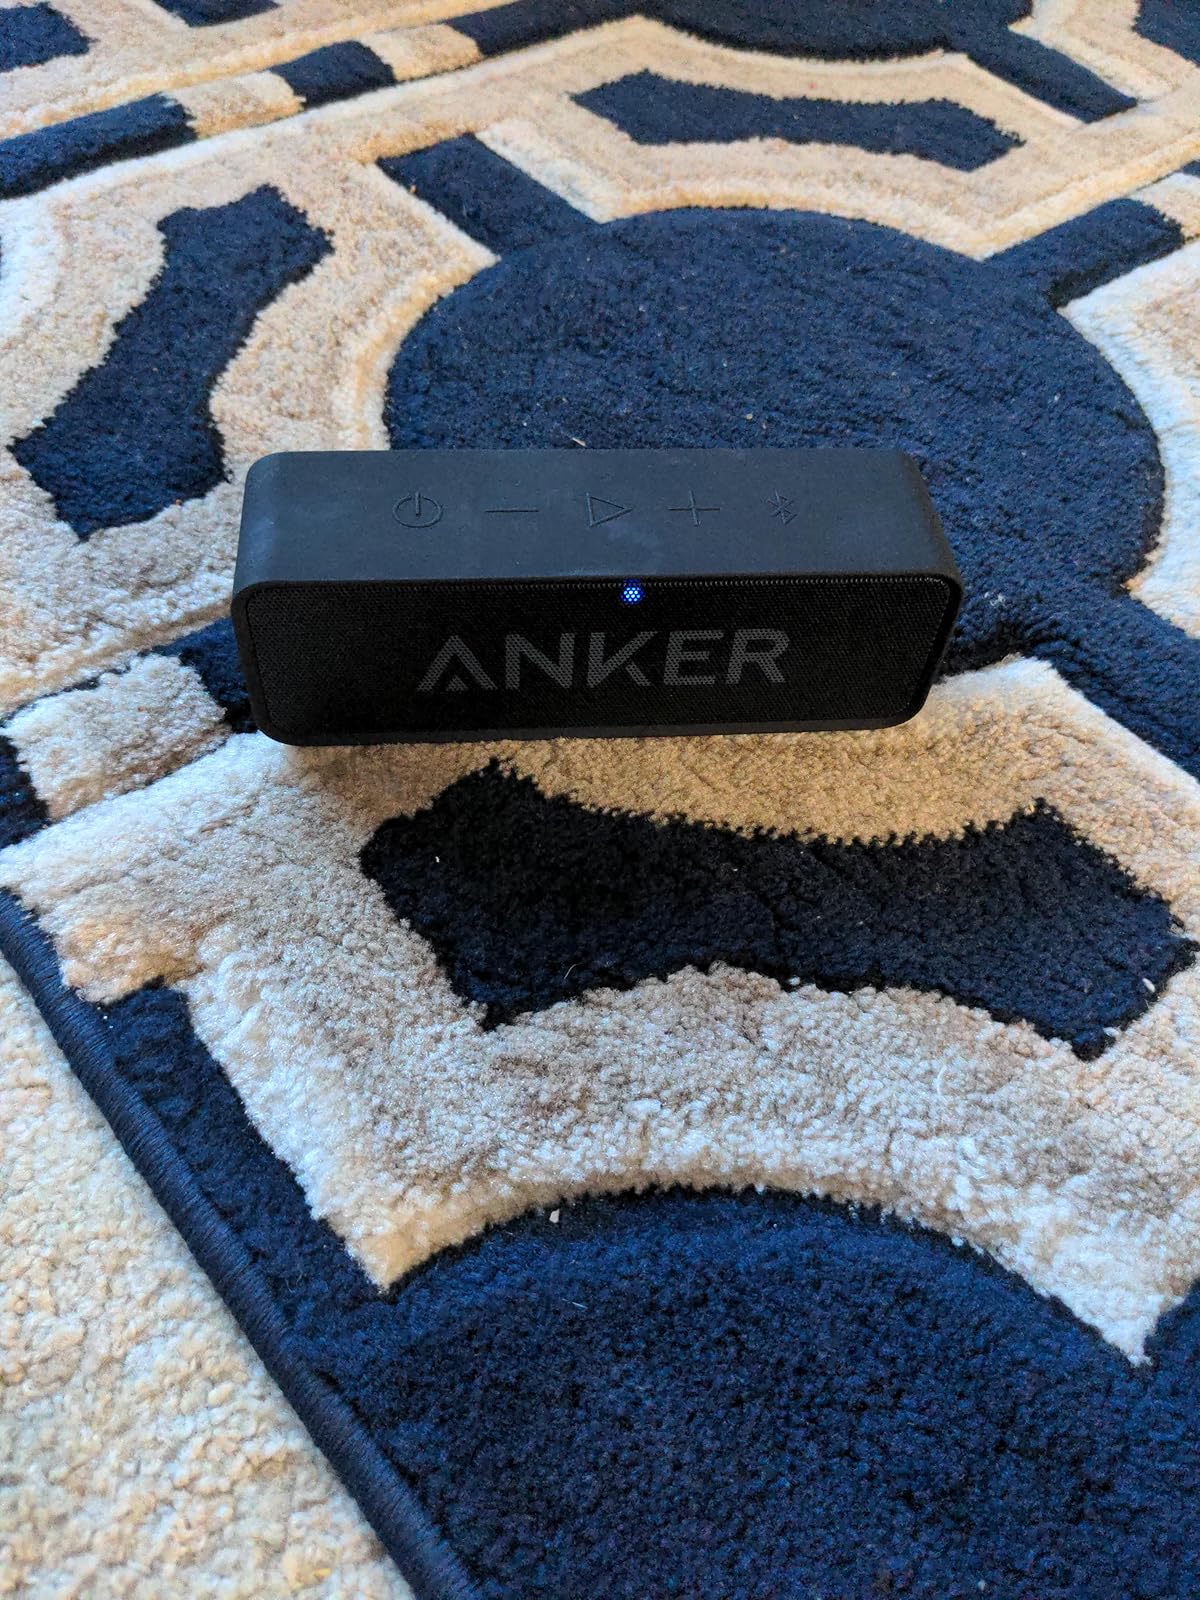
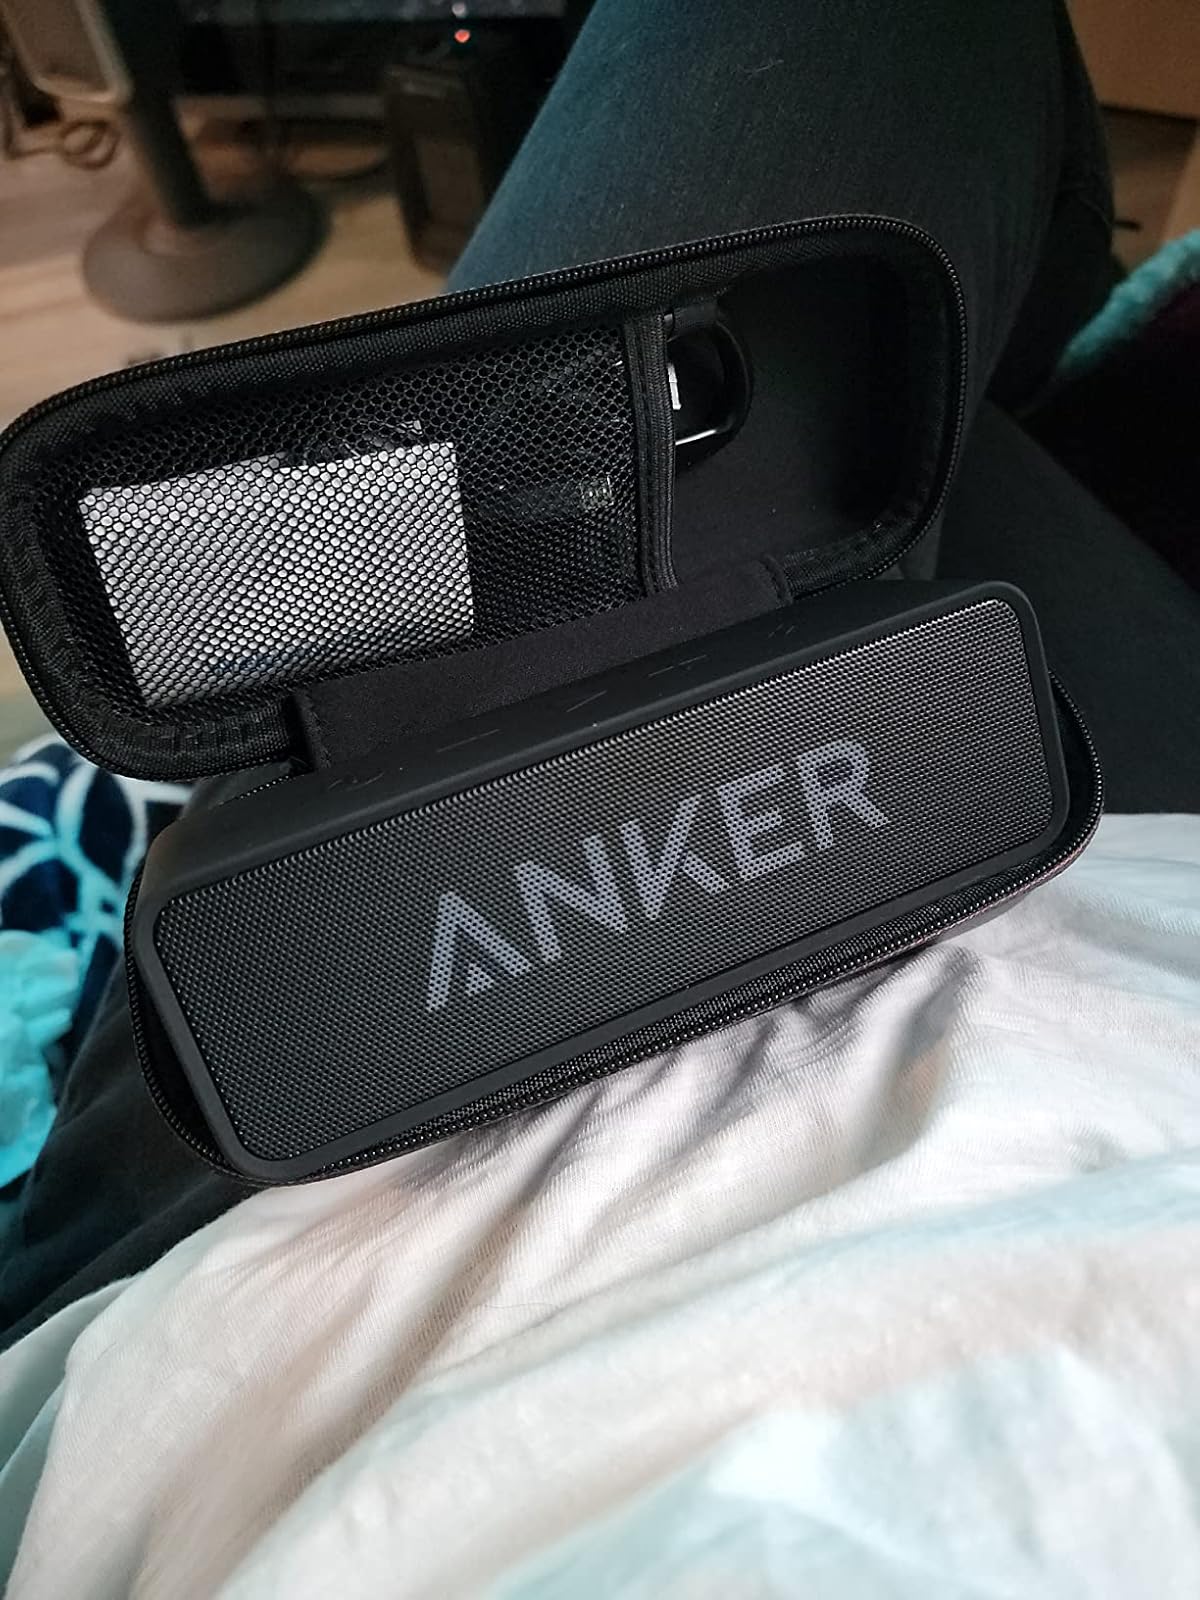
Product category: speaker
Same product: yes